Spencer–Penn School

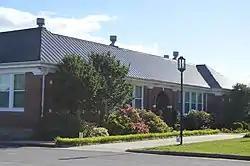

The Spencer–Penn School is a historic school complex at 30 George Taylor Road in Spencer, Virginia. Its main building, a large brick Colonial Revival building, was built in 1926–27, and is the only surviving non-residential building in the community to be built before World War II. The campus also includes the school's first building, a frame structure built in 1911. The school served the area until 2004, when it was closed by the county school board. The campus is now home to the Spencer–Penn Centre, a non-profit education and special event center.